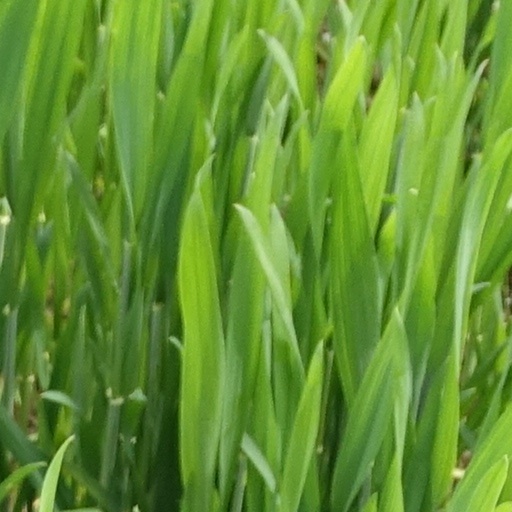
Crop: wheat